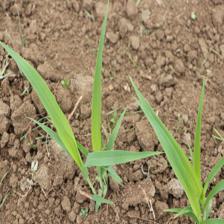
Label: Sorghum